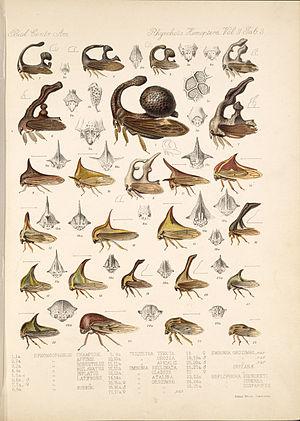
Le genre Umbonia, parfois appelé ombonie comprend des insectes hémiptères de la famille des Membracidae. Il se caractérise par des espèces dont les individus présentent sur leurs prothorax une pointe ou corne.